McDonnell Douglas DC-9

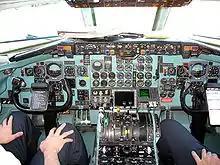
A DC-9's two-person cockpit with analog instrument panel

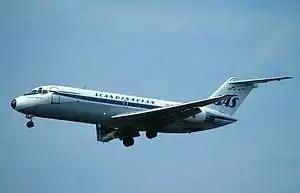
SAS DC-9-21 (1982)

The DC-9 was designed for short to medium-haul routes, often to smaller airports with shorter runways and less ground infrastructure than the major airports being served by larger airliners like the Boeing 707 and Douglas DC-8, where accessibility and short-field characteristics were needed. The DC-9's takeoff weight was limited to 80,000 lb (36,300 kg) for a two-person flight crew by the then-Federal Aviation Agency regulations at the time. The commercial passenger aircraft have five abreast layout for economy seating that can accommodate 80 to 135 passengers, depending on version and seating arrangement. Turnarounds were simplified by built-in airstairs, including one in the tail, which shortened boarding and deplaning times. The DC-9 was originally designed to perform a maximum of 40,000 landings.